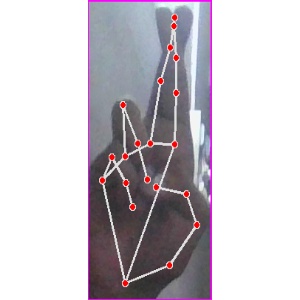
अक्षर: र